Siege of Pembroke

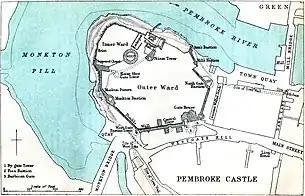
Plan of the defences of Pembroke Castle

Ships carrying siege artillery to Cromwell were forced back up the Bristol Channel to Gloucester by storms, so Cromwell tried a frontal assault. It failed because the ladders used to escalade the walls were too short. The defenders managed to surprise the besiegers in a sudden sortie, killing thirty of the besiegers and damaging the circumvallation. The siege guns arrived in mid-June but over the next month they made little impact on the thick curtain walls.